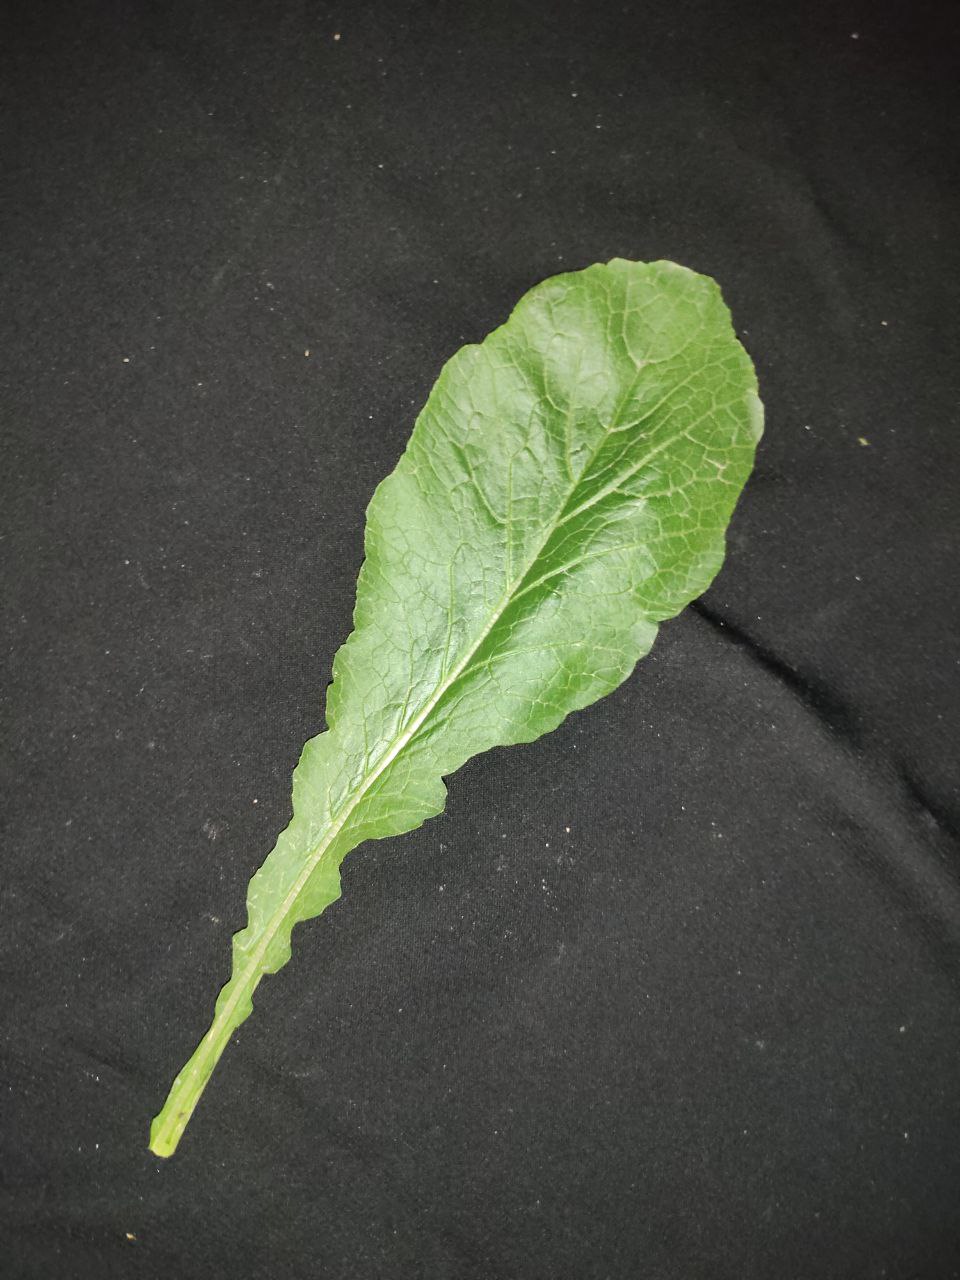
Label: Fresh leaf